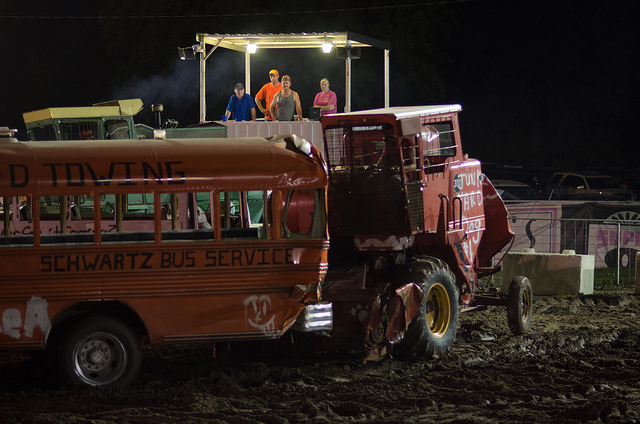
A group of people stand in a box above a bus.

An old beat up bus being pulled by a tractor.

A group of people in tower next to a red bus.

a old damaged school bus and salvaged tractor trailer.